European Para Championships

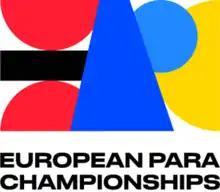

The European Para Championships is a multi-sport event contested by para-athletes from European nations. The championships have been awarded the status of regional games by the European Paralympic Committee and offer qualification opportunities for the Paralympic Games. The Championships are partly analogous with the European Games, taking place a year before the Paralympic Games and endorsed by the EPC, and with the European Championships in that they represent a combination of selected European championships in different sports.